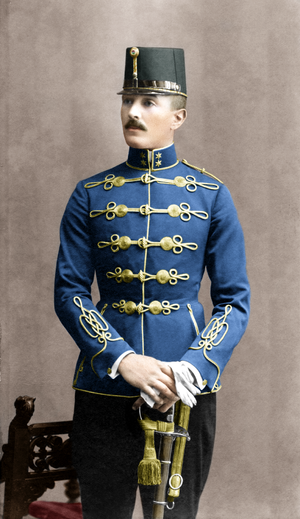
Béla Békéssy
Béla Békessy var en ungarsk fægter som deltog i OL 1912 i Stockholm.